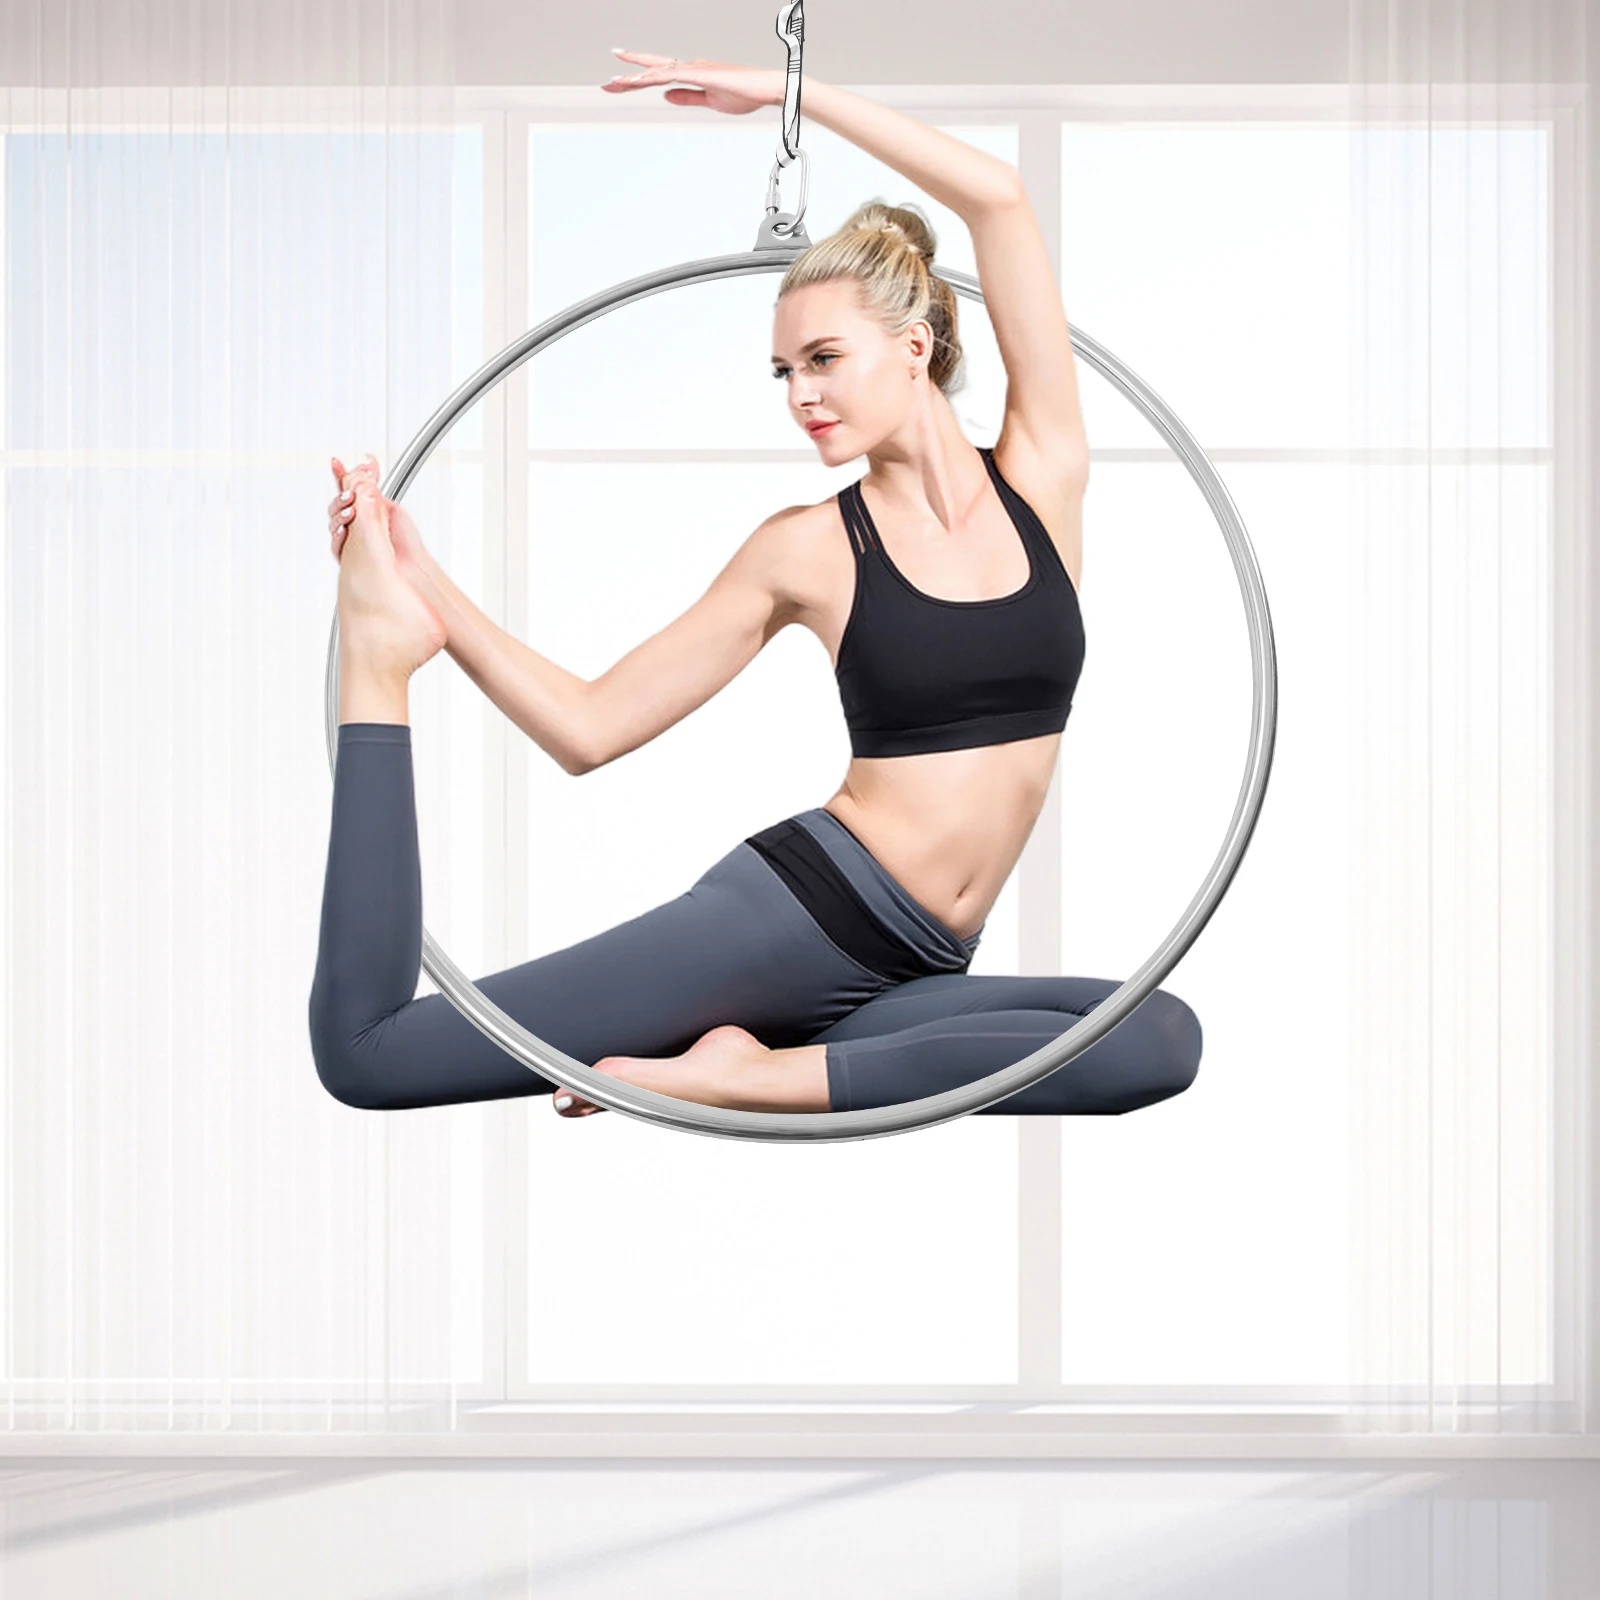
Stainless Steel Aerial Hoop
Elevate your performance with this 90cm stainless steel aerial hoop , built for professionals and enthusiasts who demand strength, balance, and grace. With a 253lbs max load capacity , it's perfect for aerial dance, fitness, and acrobatic training. Crafted from high-grade stainless steel , this aerial ring offers optimal durability, smooth rotation, and superior grip—ideal for studios, stage use, or home setups. Strong & Safe – Supports Up to 253lbs Durable Stainless Steel – Rust & Warp Resistant Perfect 90cm Diameter for Fluid Motion & Control Great for Dance, Aerial Yoga, Fitness & Acrobatics Professional-Grade for All Skill Levels Defy gravity and move with confidence—this aerial hoop is built to lift you.
Brand: Pixie Stick 25
Category: Sporting Goods > Athletics > Gymnastics > Gymnastics Training Aids